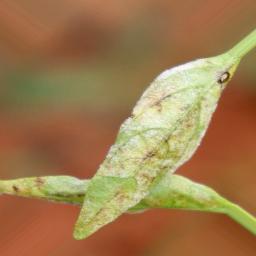
Label: powdery mildew